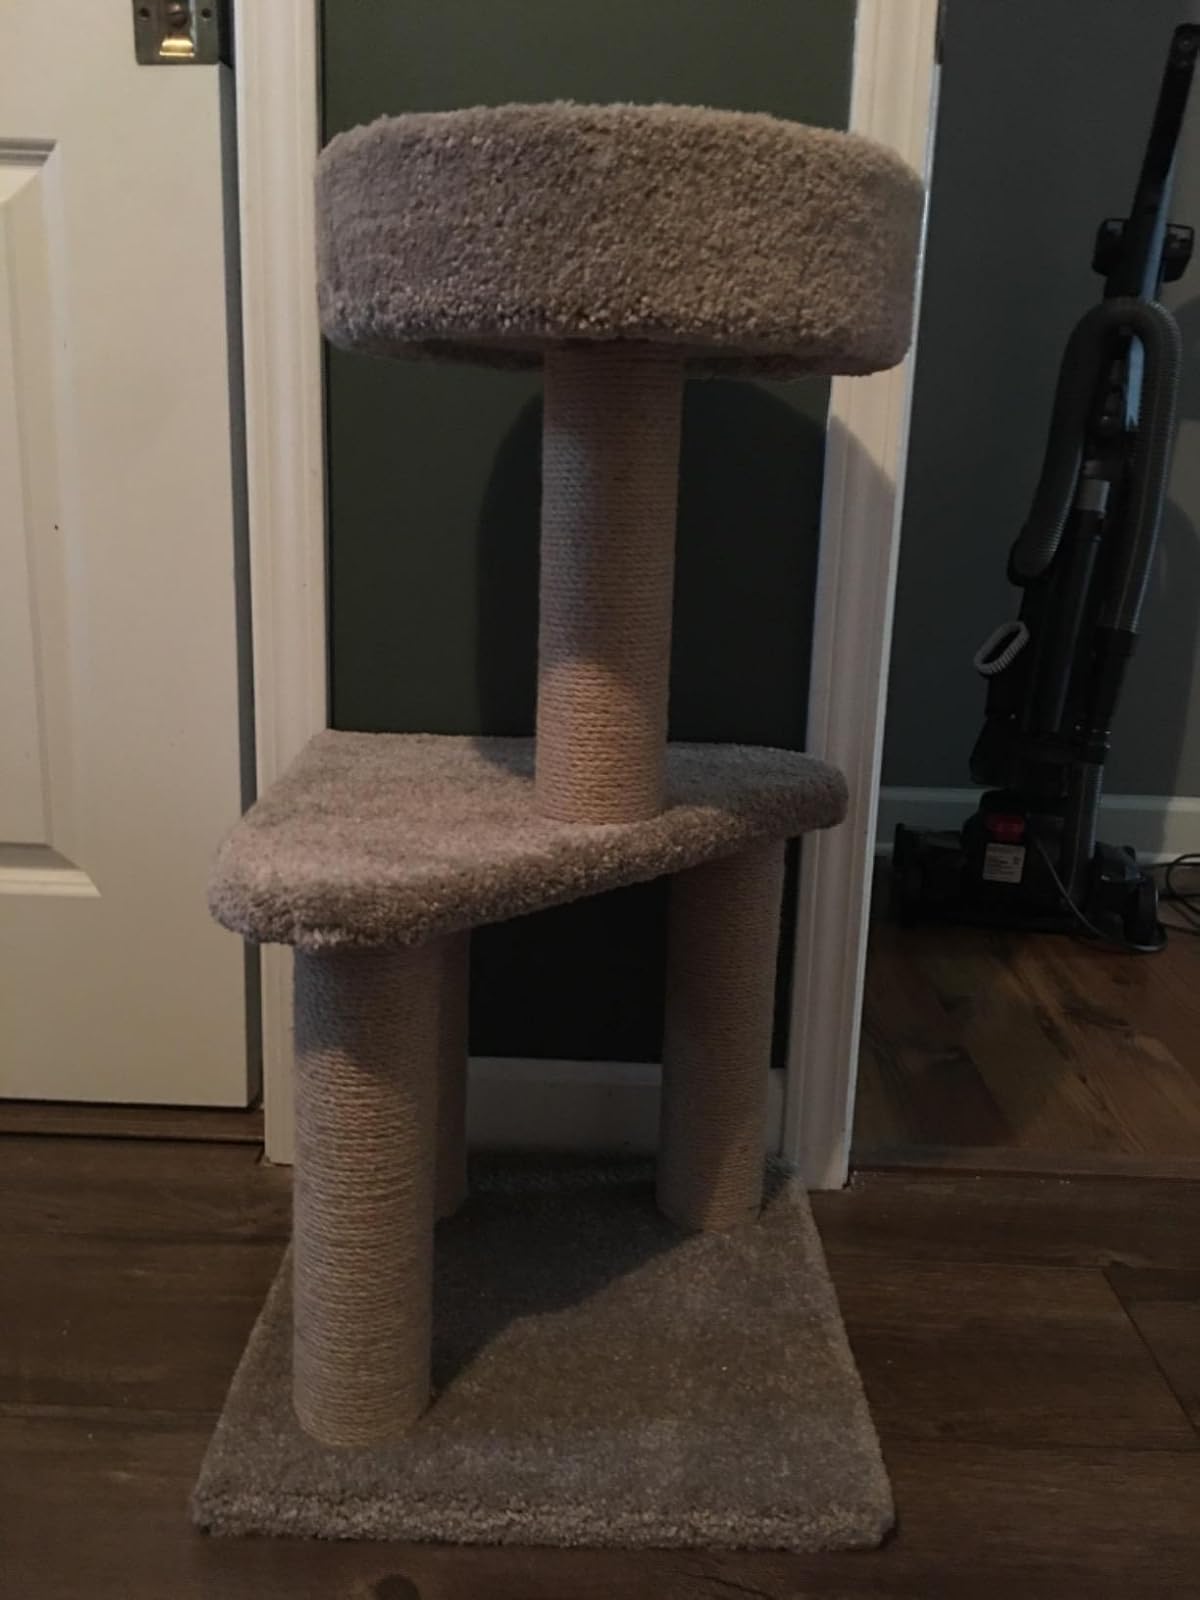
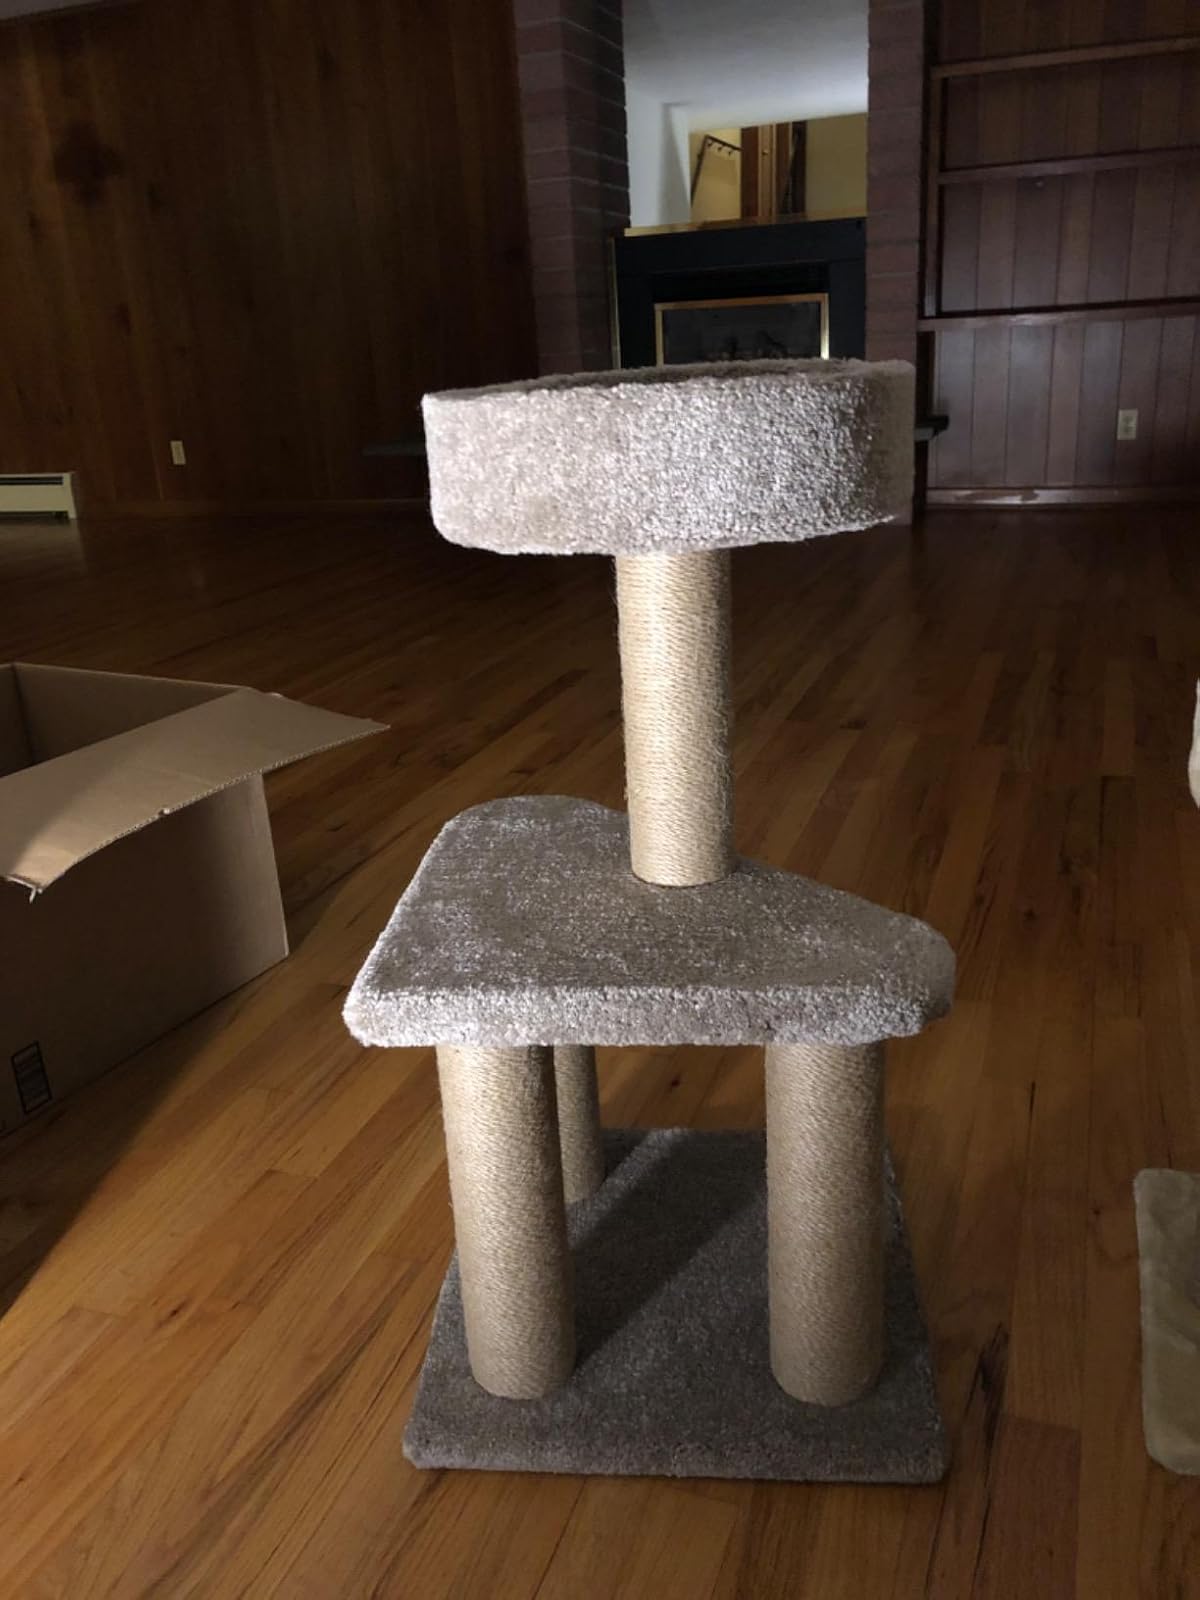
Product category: items_cat tree
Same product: yes